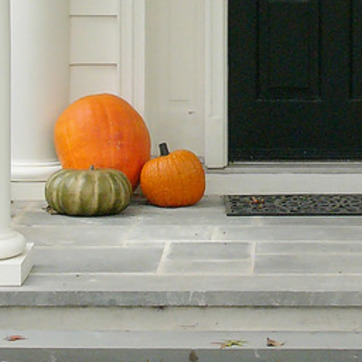
Material: food